Phragmipedium kovachii

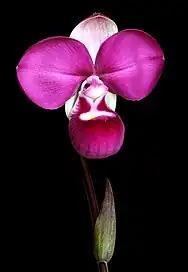

The first published description of this species was made in June 2002 by John Atwood and Stig Dalström of Marie Selby Botanical Gardens, and Ricardo Fernandez from the San Marcos National University Herbarium (USM). An independent description prepared by orchid taxonomist Eric Christenson was published just afterwards in July 2002, using the name "Phragmipedium peruvianum", which thereby became a synonym of "P. kovachii".